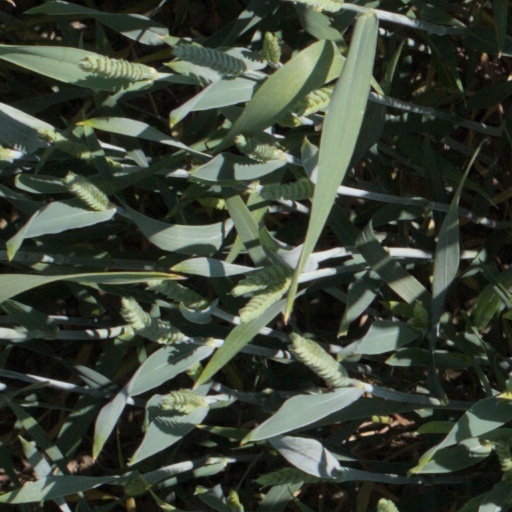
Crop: wheat